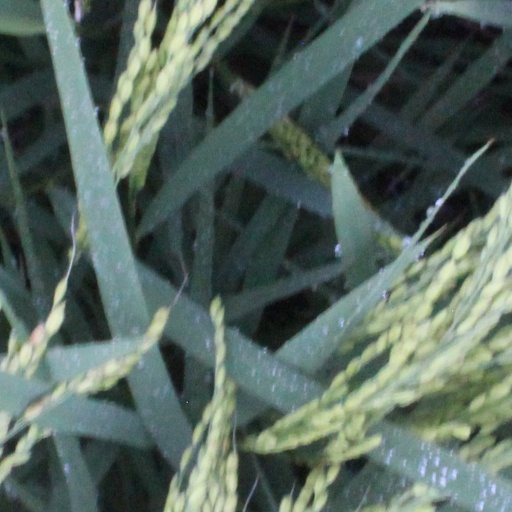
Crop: rice